List of military rations

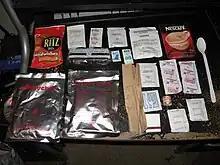
The contents of a cabbage roll IMP

The Canadian Armed Forces provides each soldier with a complete pre-cooked meal known as the Individual Meal Pack (IMP), packaged inside a heavy-duty folding paper bag. There are 5 breakfast menus, 6 lunch menus, and 6 supper menus. Canadian rations provide generous portions and contain a large number of commercially available items. The main meal is precooked and ready-to-eat, packed in heavy-duty plastic-foil retort pouches boxed with cardboard. Typically, the ration contains a meal item (beans and wiener sausages, scalloped potatoes with ham, smoked salmon fillet, macaroni and cheese, cheese omelette with mushrooms, shepherd's pie, etc.), wet-packed (sliced or mashed) fruit in a boxed retort pouch, and depending on the meal a combination of instant soup or cereal, fruit drink crystals, jam or cheese spread, peanut butter, honey, crackers, bread (bun) compressed into a retort pouch, coffee and tea, sugar, commercially available chocolate bars and hard candy, a long plastic spoon, paper towels and wet wipes. Canada also makes limited use of a Light Meal Pack containing dried meat or cheese, dried fruit, a granola bar, a breakfast cereal square, a chocolate bar, hard candy, hot cocoa mix, tea, and two pouches of instant fruit drink. Canadian ration packs also contain a book of cardboard matches.